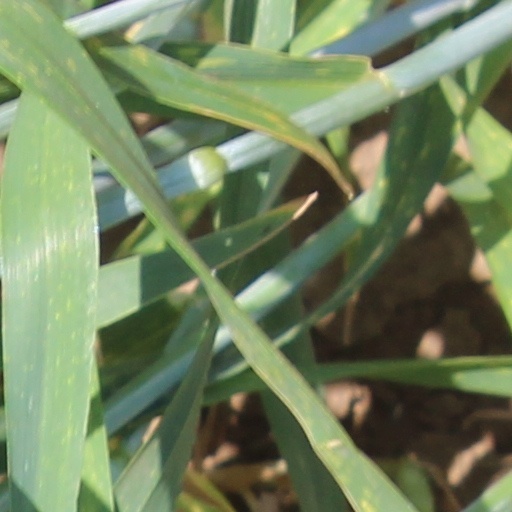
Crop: wheat